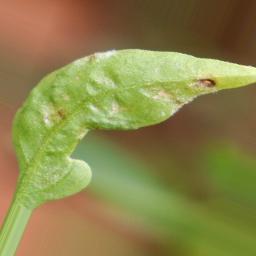
Label: powdery mildew